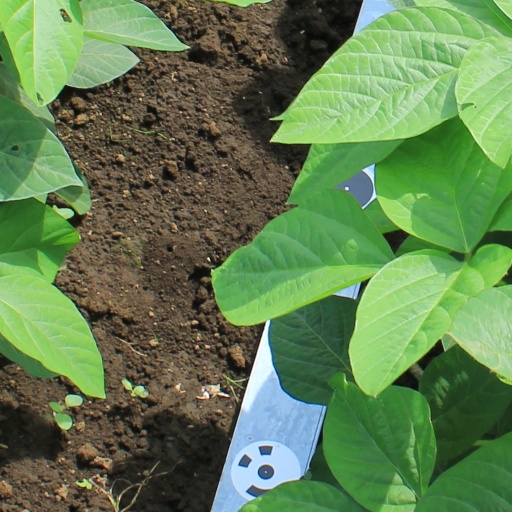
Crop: soybean